Bellefaire Orphanage

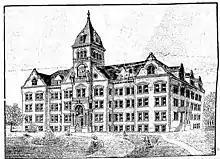
The Jewish Orphan Asylum

The Bellefaire Orphanage was a Jewish orphanage in Cleveland Ohio founded in 1868 as an orphanage for children who lost their parents in the Civil War, making it one of the oldest orphanages in the US.